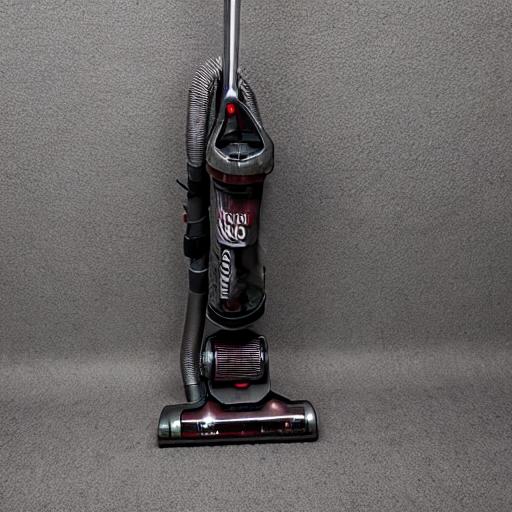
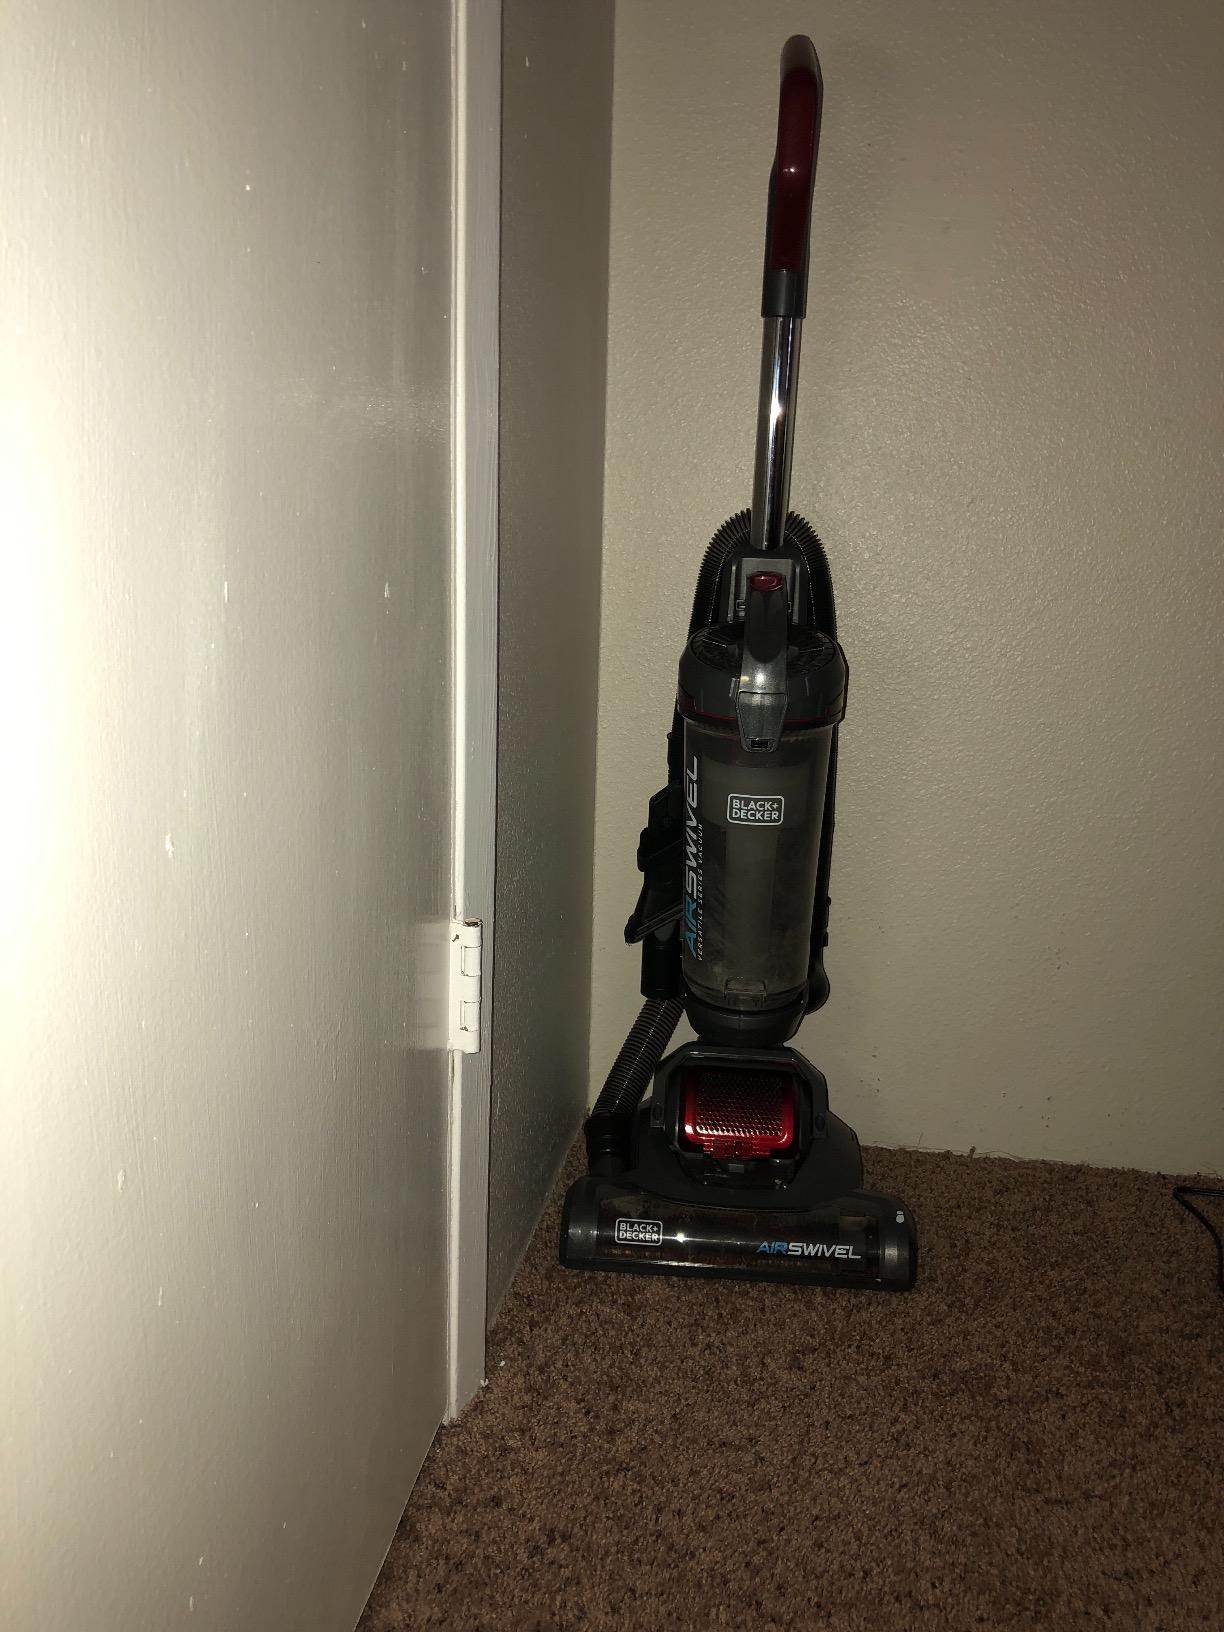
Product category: items_vacuum
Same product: no